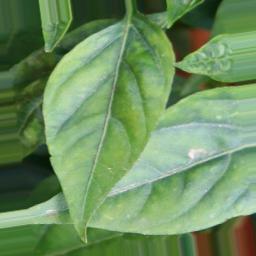
Label: nutritional